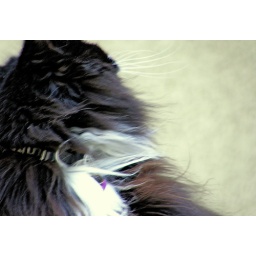
Black and White cat around the building 477 Lampson, Esquimalt, British Columbia